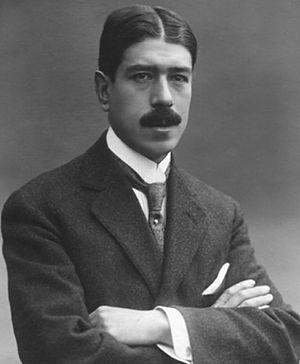
Alcides Arguedas est un écrivain, historien et homme politique bolivien né à La Paz le 15 juillet 1879 et mort à Chulumani le 6 mai 1946. Durant sa carrière politique, il effectue plusieurs voyages diplomatiques en Europe et en Amérique, est élu député, sénateur et est ministre de l'agriculture. Il a écrit plusieurs livres d'histoire mais est essentiellement connu pour deux œuvres : Pueblo Enfermo, essai dans lequel il dépeint les difficultés économiques et sociales que connaît son pays ; et Raza de Bronce, roman pessimiste sur la misère des Amérindiens des Andes.